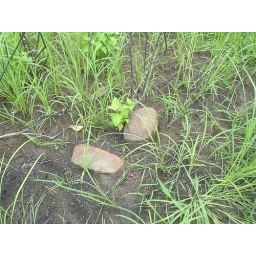
the third stone not seen in the picture, representing the stones used by Jacob as pillow and later used to build shrine